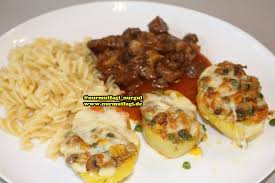
Yemek: et_sote